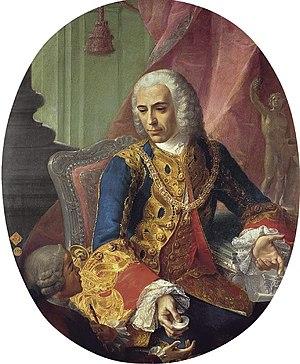
Par réformes bourboniennes on entend en Espagne le processus de réforme de l’État et l’ensemble des mesures législatives que cette réforme permit aux Bourbons d’Espagne de prendre dans les domaines politique, économique, militaire, social et culturel tout au long du XVIIIᵉ siècle, plus particulièrement sous le règne des rois Ferdinand VI et Charles III ; le terme peut s’entendre aussi comme une période bien définie dans l’histoire de l’Espagne, celle englobant les règnes successifs des souverains Bourbons Philippe V, Ferdinand VI, Charles III, Charles IV et Ferdinand VII. Les réformes ainsi menées devaient s’appliquer aussi bien dans la Péninsule que dans les Indes.
Andrés de la Calleja, né le 6 décembre 1705 à La Rioja et mort le 2 janvier 1785 à Madrid, est un peintre espagnol.